Hayatu ibn Sa'id

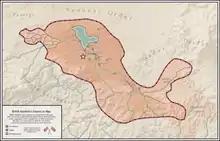
Map of the domain of Rabih az-Zubayr in 1899.

In 1883, Hayatu sent a mission to Muhammad Ahmad with a message pledging his complete submission. Muhammad Ahmad replied, appointing Hayatu as his deputy (amil) over the Sokoto Caliphate and instructing him to "declare the jihad on anyone who disobeys God and His messenger and rejects our Mahdism." He also mentioned that he had sent messages "to all the emirs of Sokoto and their followers" informing them of Hayatu's appointment.